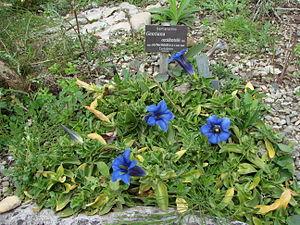
Gentiane des Corbières (Répartition